Garland H. Williams

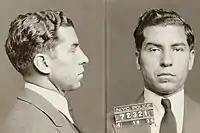
Charles "Lucky" Luciano mugshot

As Director of Training, Williams became the de facto director of these facilities, and eventually the training facilities that would appear around the world. He used his SOE training experience at Camp X as the model for his curriculum, based on the directions he received from Goodfellow, Donovan and David K. E. Bruce.